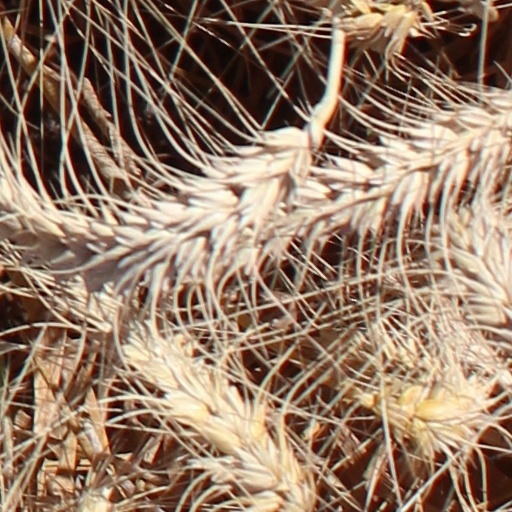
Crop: wheat